The Mark of Zorro (1940 film)

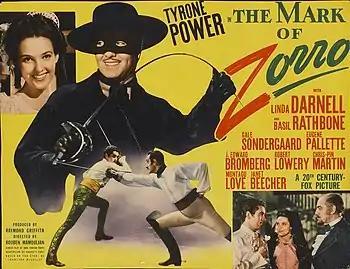

Critic Bosley Crowther at the New York Times expresses good-spirited contempt for the film, comparing it unfavorably to the "silent film version" starring Douglas Fairbanks. Crowther also notes that in 1940, audiences were experiencing “mask” fatigue: “Your regular movie-goer of late has become more or less blasé over the doings of various Lone Rangers and heroes of the Masked Marvel stamp. So there may not be quite the same old punch that there was twenty years ago in this story of the dashing young Spaniard who rode mysteriously through the night, performing great deeds of daring with reckless imprudence in order to rid the land of a cruelly oppressive tyrant.” Crowther praises the film for its “lively, exciting clip” and its “excellent cast of expansive actors.”